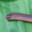
Label: snake